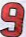
Number: 9